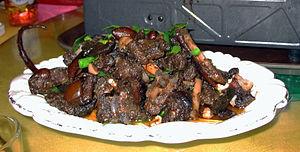
La cynophagie est une pratique alimentaire qui consiste à se nourrir de viande de chien. Cette pratique fait partie de la culture culinaire de nombreux pays, et notamment des pays asiatiques et de pays d'Afrique. Souvent perçue avec « dégoût » par les Occidentaux, en particulier dès la fin du XXᵉ siècle, la cynophagie est parfois explicitement interdite.